Maximin Isnard

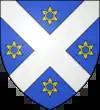
Old Isnard Lord of Deux-Freres Coat of Arms

Born in 1755, he is the youngest son of Maximin Isnard (1731-1799) and Anne Thérèse Fanton, cousin of the Fantons of Andon. He is the grandson (on the paternal line) of Jacques Isnard, merchant curator, was lord of Deux-Frères and Esclapon, and of Claire Courmes, both from old families of the bourgeoisie of Grasse.